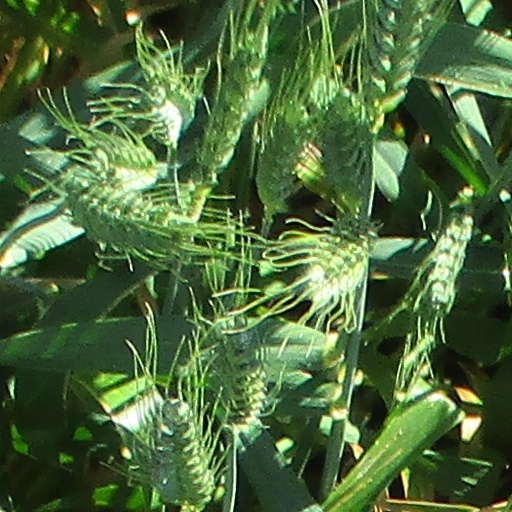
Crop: wheat